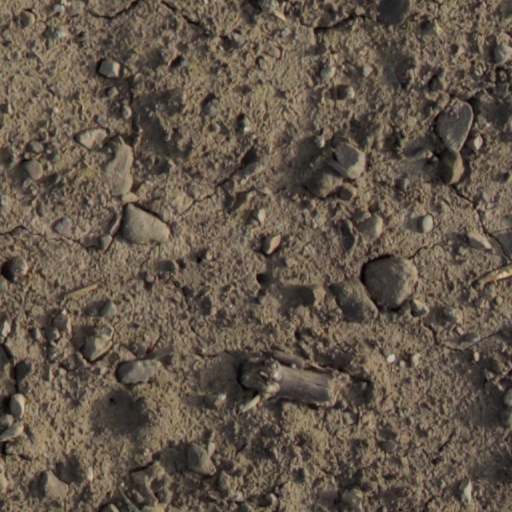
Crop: wheat